Dutch Dotterer

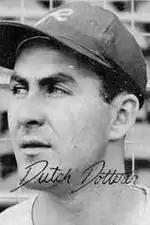
Dotterer in 1958

In , Dotterer backed up regular Cincinnati catcher Ed Bailey, hitting .267 with two homers and 17 RBI in 161 at-bats. At the close of the 1960 season, he was traded to the Kansas City Athletics, who then left him unprotected in the 1960 Major League Baseball expansion draft, where he was acquired by Washington with the 12th pick in the player lottery.